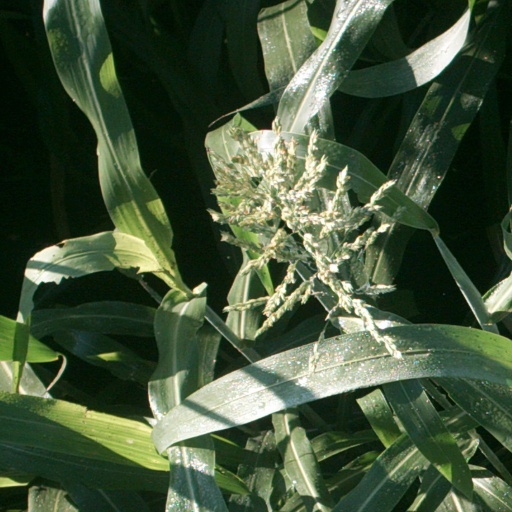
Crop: sorghum